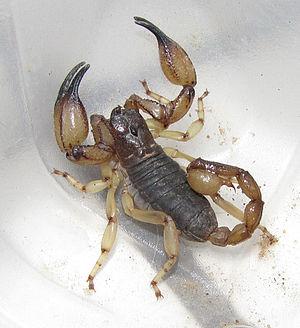
Anuroctonus pococki est une espèce de scorpions de la famille des Chactidae.